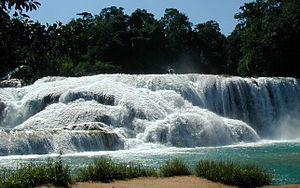
La liste de chutes d'eau présentée ci-dessous est un échantillon, classé par continent puis par pays ou État, de chutes d'eau naturelles, ayant acquis une relative notoriété du fait de leur fréquentation et/ou de leurs particularités : dimensions, concrétionnement, aménagements humains, art mobilier, pratiques rituelles, etc.